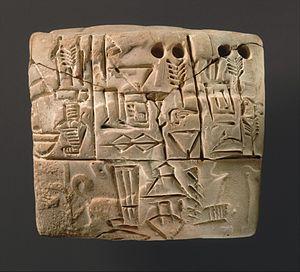
La période d'Uruk est une période à la charnière entre la préhistoire et l'histoire de la Mésopotamie, qui couvre à peu près le IVᵉ millénaire av. J.-C. Comme son nom l'indique, elle a été identifiée à partir des fouilles archéologiques de la cité d'Uruk, en Basse Mésopotamie, qui ont livré pour cette période un ensemble monumental dépassant largement ce qui se faisait ailleurs à la même époque.
L'histoire de la Mésopotamie débute avec le développement des communautés sédentaires dans le nord de la Mésopotamie au début du Néolithique, et s'achève dans l'Antiquité tardive. Elle est reconstituée grâce à l'analyse des fouilles archéologiques des sites de cette région, et à partir du IVᵉ millénaire av. J.‑C. par des textes écrits essentiellement sur des tablettes d'argile, la Mésopotamie étant l'une des premières civilisations à inventer l'écriture, avec l’Égypte antique.